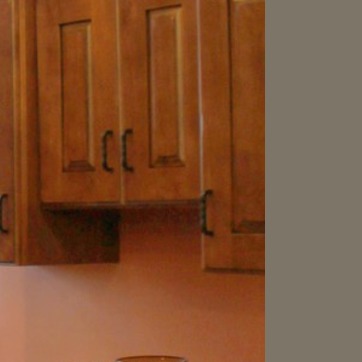
Material: wood